Joshua Kalu

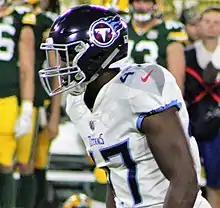
Kalu as a rookie with the Titans, 2018

On May 11, 2018, the Tennessee Titans signed Kalu as an undrafted free agent. On August 12, 2018, Kalu was released by the Titans, but was re-signed eight days later. He was waived on September 1, 2018 and was signed to the practice squad the next day. He was promoted to the active roster on December 1, 2018. Kalu mainly played on special teams and finished the season with 4 tackles.